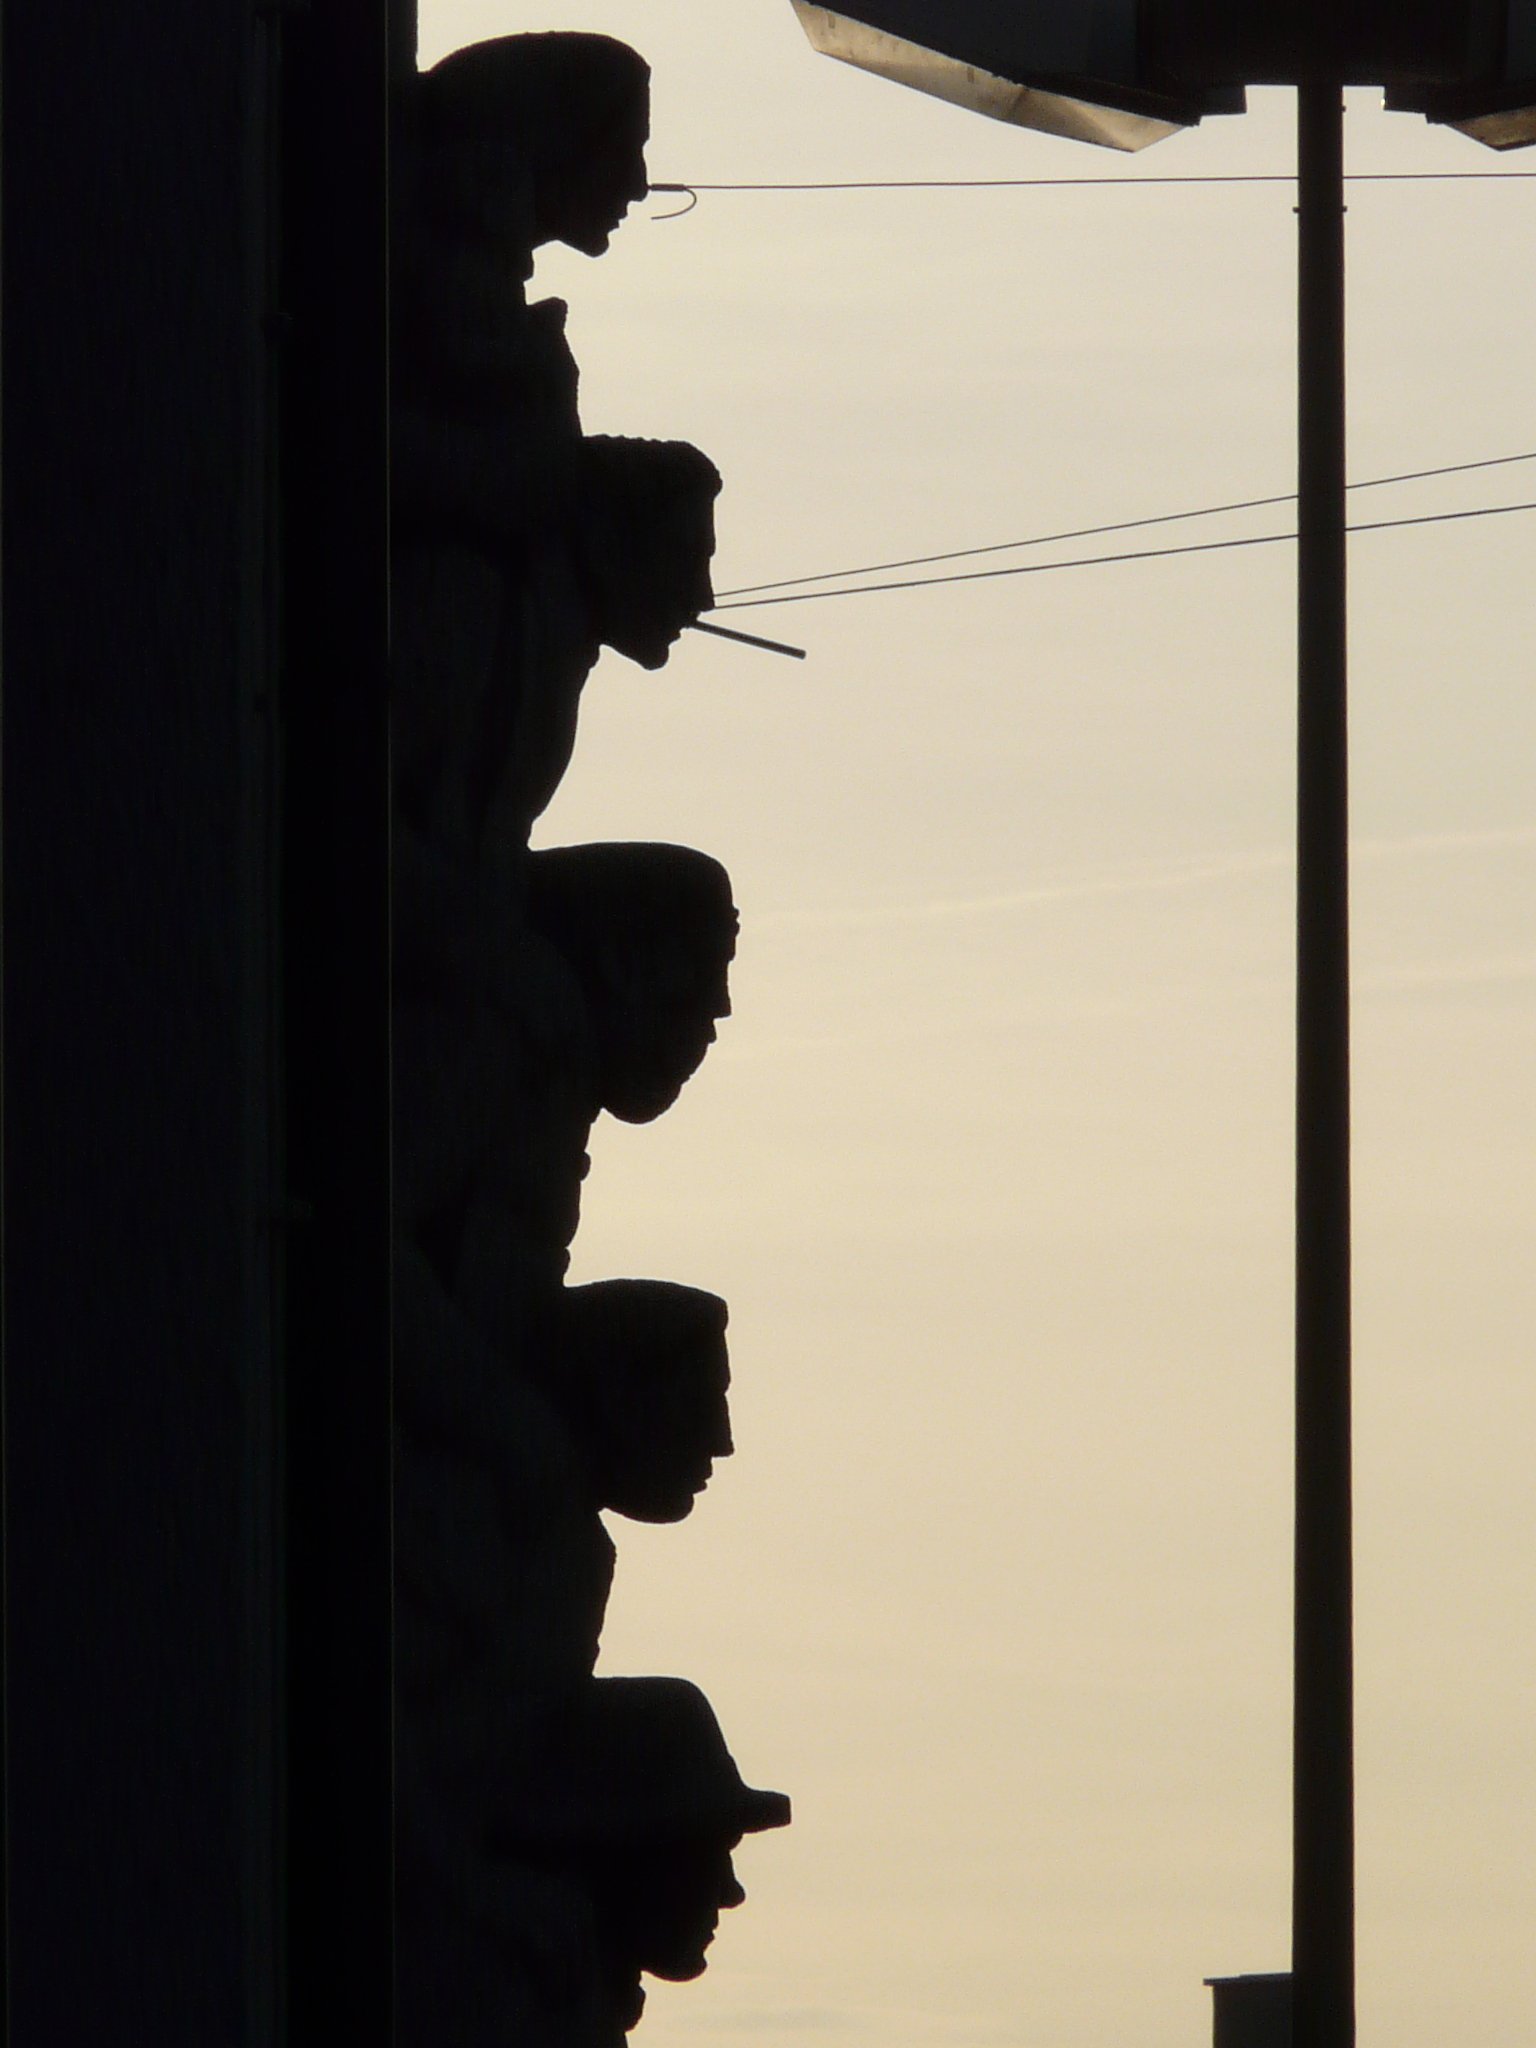
silhouette, person, light, white, building, profile, portrait, color, shadow, facade, black, lighting, face, head, photograph, light fixture, image, heads, shape, back light, shadow play